Nascom

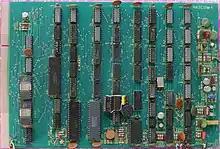
Assembled Nascom 1 computer

The I/O address map was common between the Nascom 1 and Nascom 2 designs, and the memory address map of the Nascom 2 was a superset of the Nascom 1 memory address map; this allowed a high degree of software compatibility between the two machines.